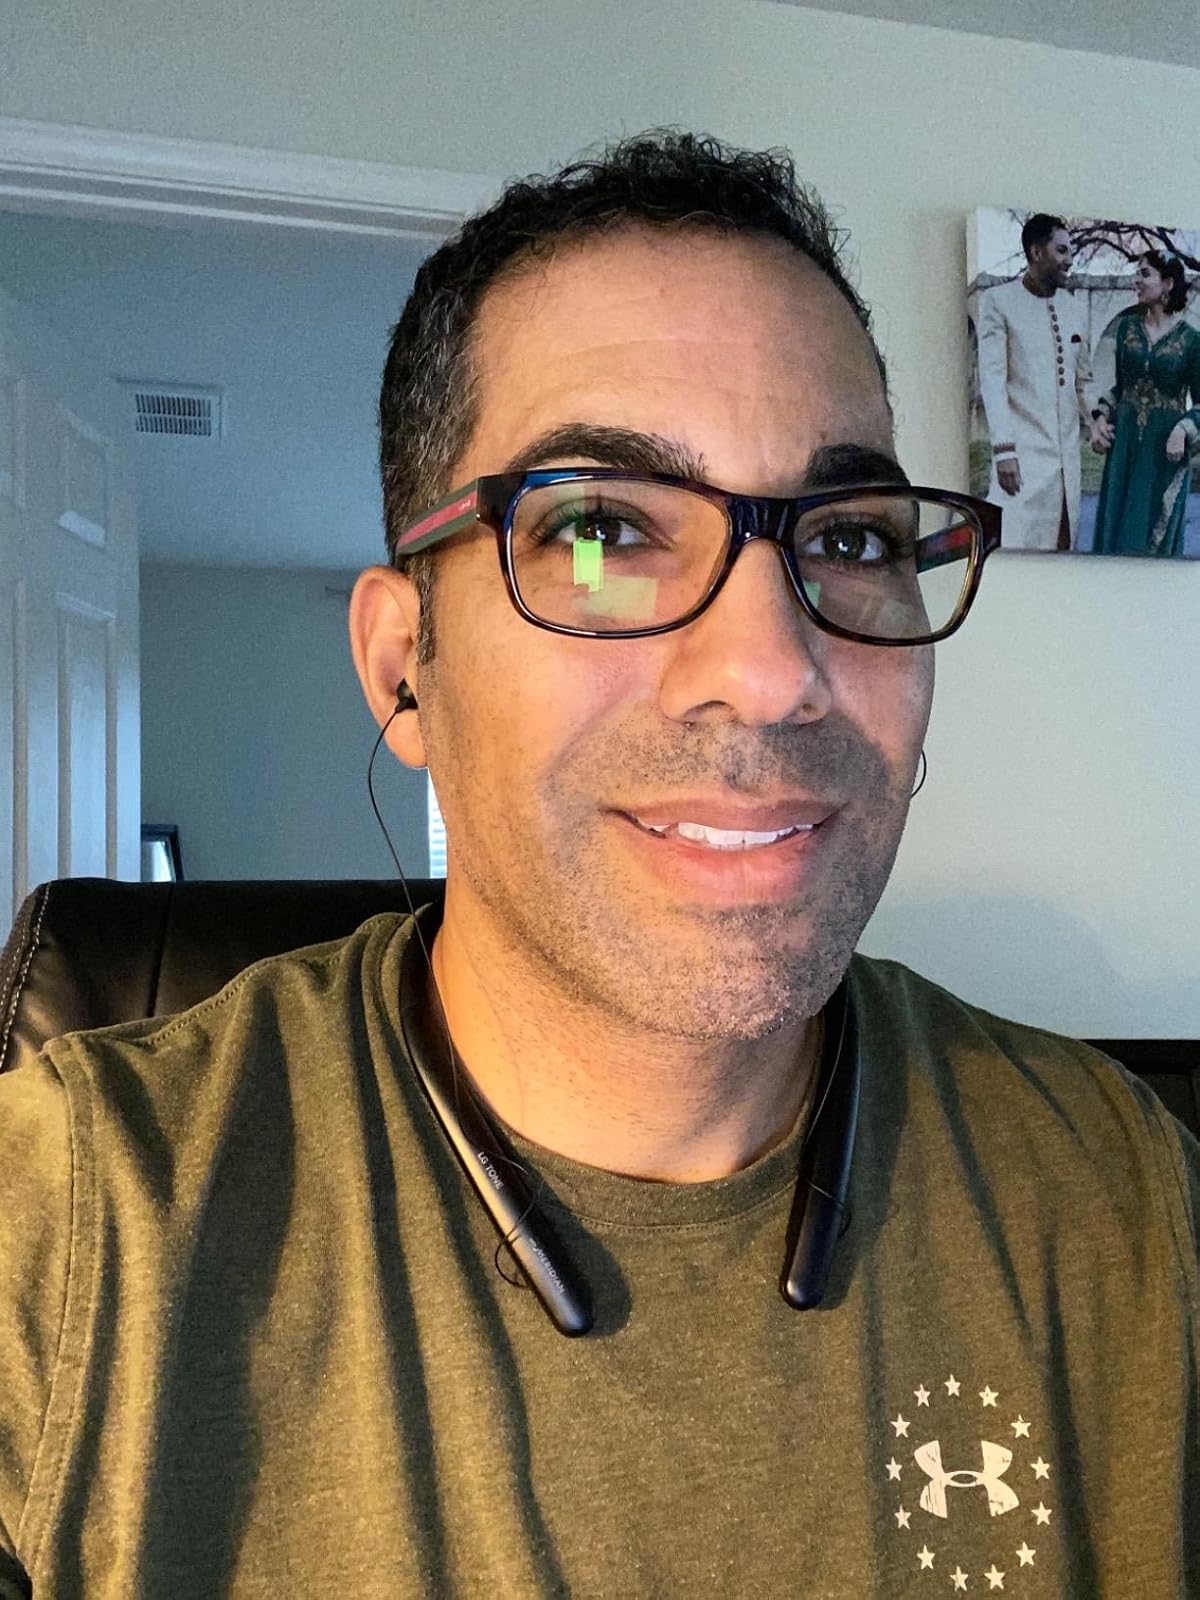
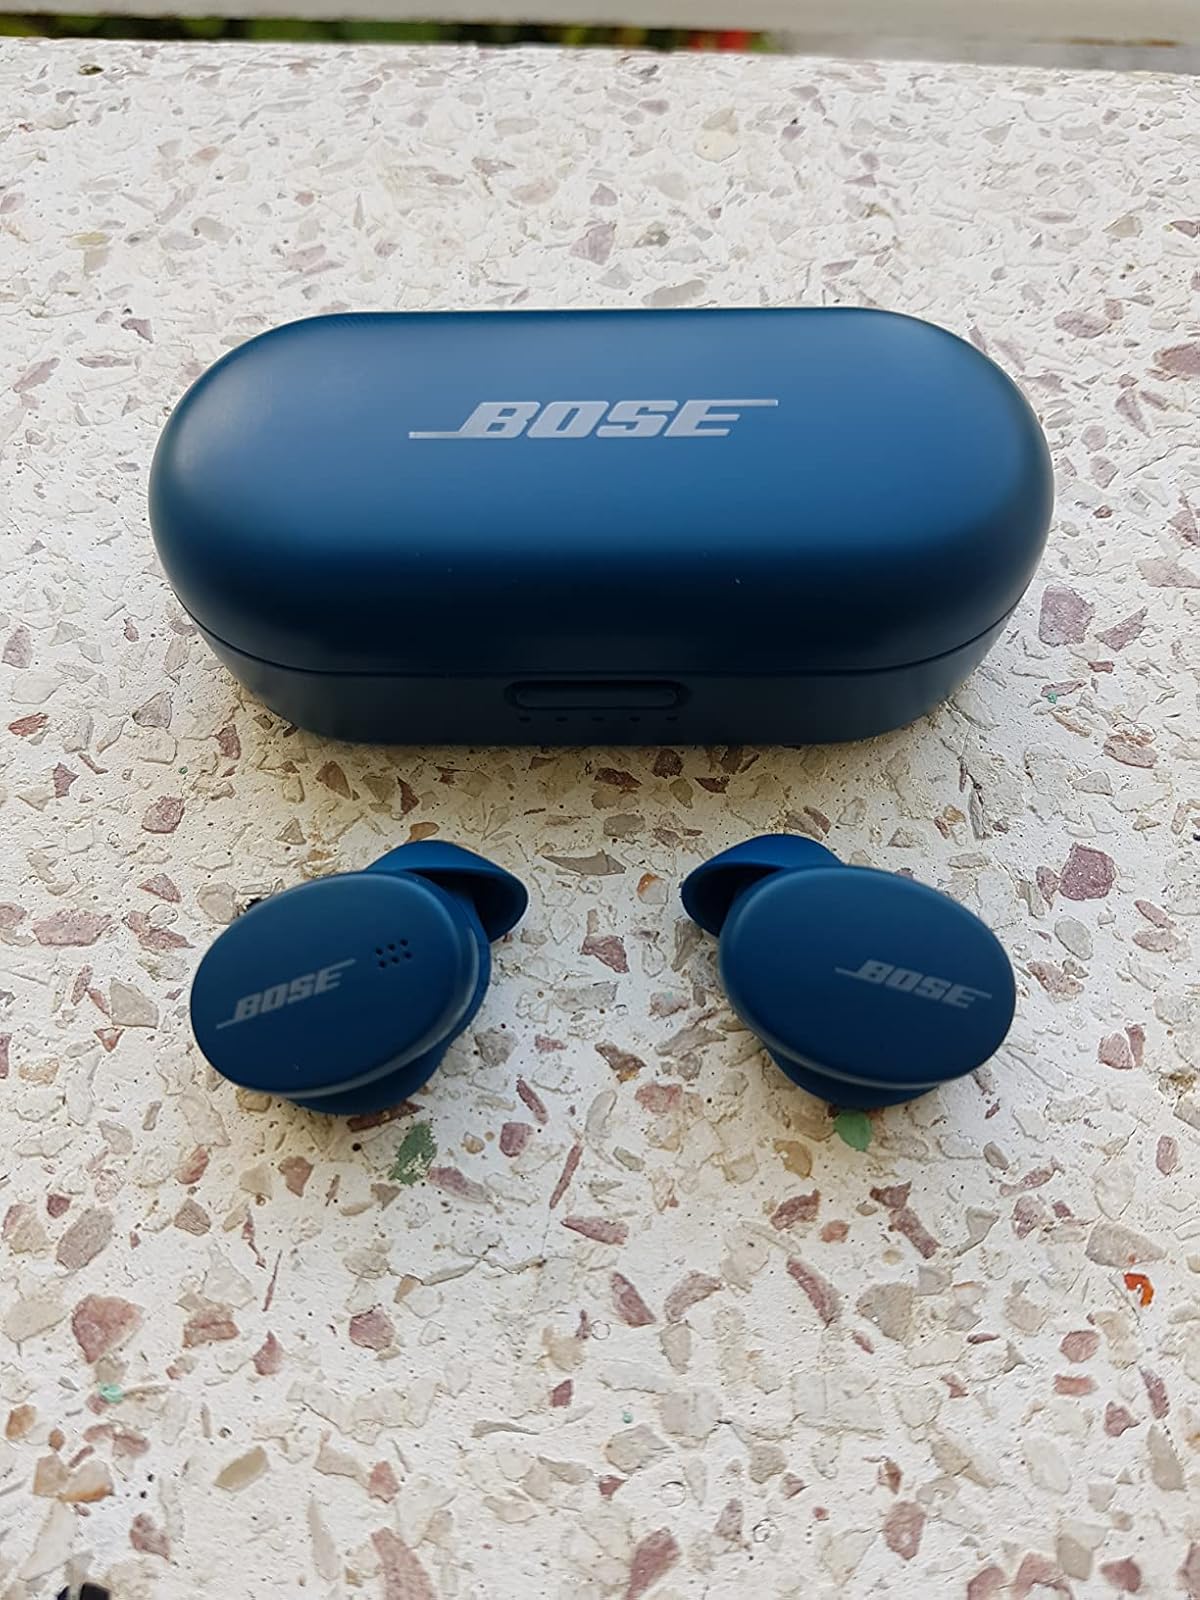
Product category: earbuds
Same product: no